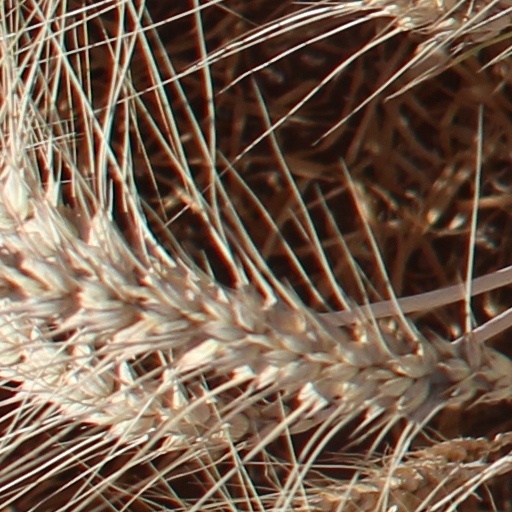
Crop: wheat